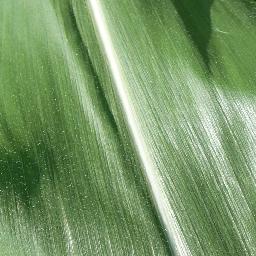
Label: Corn___healthy